Julius Rosenwald

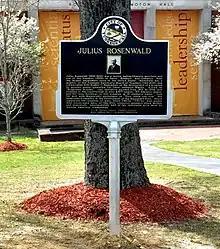
Julius Rosenwald Historical marker at the entrance to Tuskegee University.

He established his Rosenwald Fund in 1917 for "the well-being of mankind". Unlike other endowed foundations, which were designed to fund themselves in perpetuity, the Rosenwald Fund was intended to use all of its funds for philanthropic purposes. As a result, the fund was completely spent by 1948.